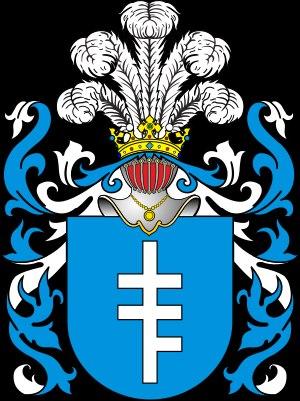
Le château des Lubomirski et des Potocki, ou Château de Łańcut, est un château fort du XVᵉ siècle, transformé en palais entre 1629 et 1641. Il se trouve dans la petite ville de Łańcut, située dans le sud-est de la Pologne.